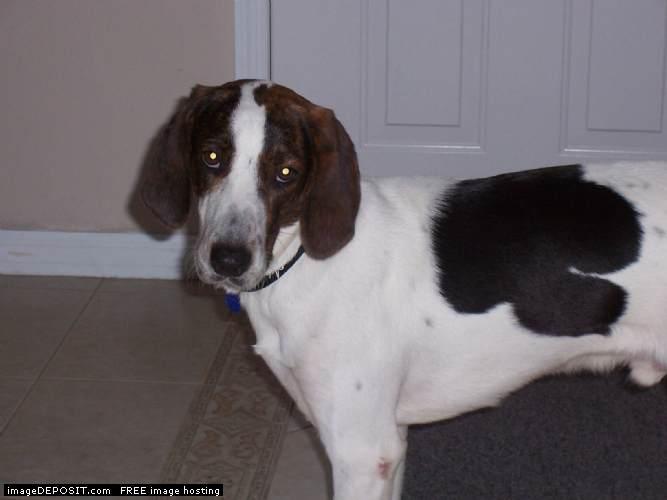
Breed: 216-n000063-Walker_hound